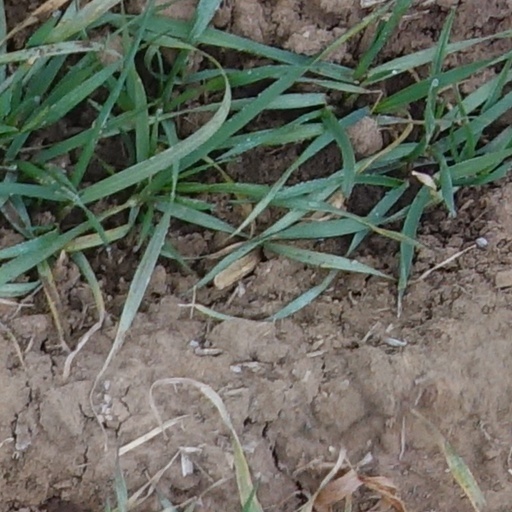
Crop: wheat